Mmari dynasty

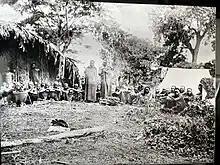
Mangi Ngalami of Siha c.1890s

Mangi Ngalami, Saiye's cousin, was the second and final ruler of Siha. He came to power shortly after the death of the renowned warrior and Mangi Saiye, and the Siha Kingdom was plunged into a state of chaos, primarily due to the lack of strong leadership. With the absence of effective governance, only elderly men of Siha remained to oversee various segments of the territory, leading to fragmentation and instability within the community. During this tumultuous period, clan elders of Siha country took on the responsibility of managing different areas, but their authority was limited and often challenged.